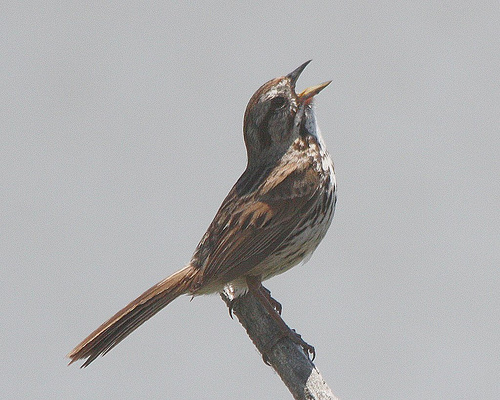
the beak is black the body is mostly brown and black the chest is black and white and the crown is brown.
this small bird has brown and white speckled feathers and a small, black bill.
this bird is brown in color, and has a sharp beak with a light brown eye ring.
this small brown bird has a cream colored breast with brown spots, and a short pointy beak.
a small brown bird with a white torso that has stripes throughout its body.
a small bird with black eyes, and a multicolored body
this bird has a brown crown as well as a white bellya small white breasted, brown winged bird with a thin, pointy, black beak.
this bird is mixed brown in color, and has a brown beak.
this bird has a brown body with a white underbelly and brown spots.
Species: Baird Sparrow